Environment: real
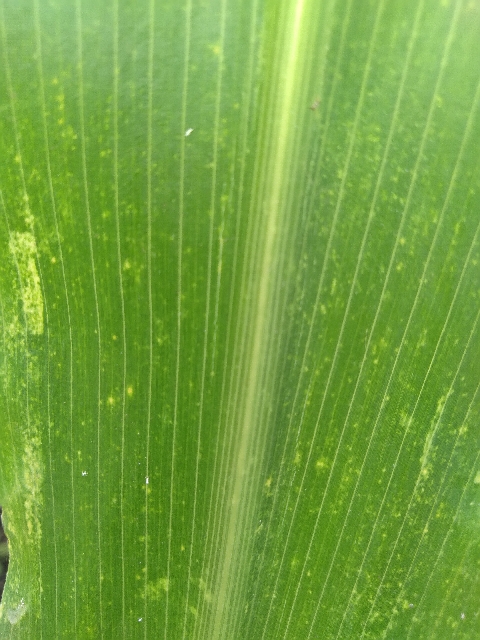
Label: lethal_necrosis